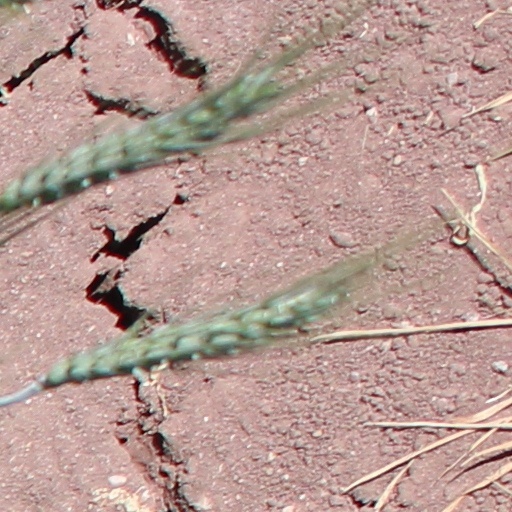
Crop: wheat